Saint Peter, Barbados

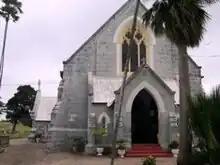
All Saints' Anglican Chapel

Barbados was a British colony and retains many British traditions. Many of the churches are Anglican, Episcopal, Seventh-day Adventist, Methodist, Roman Catholic, Pentecostal, and others.